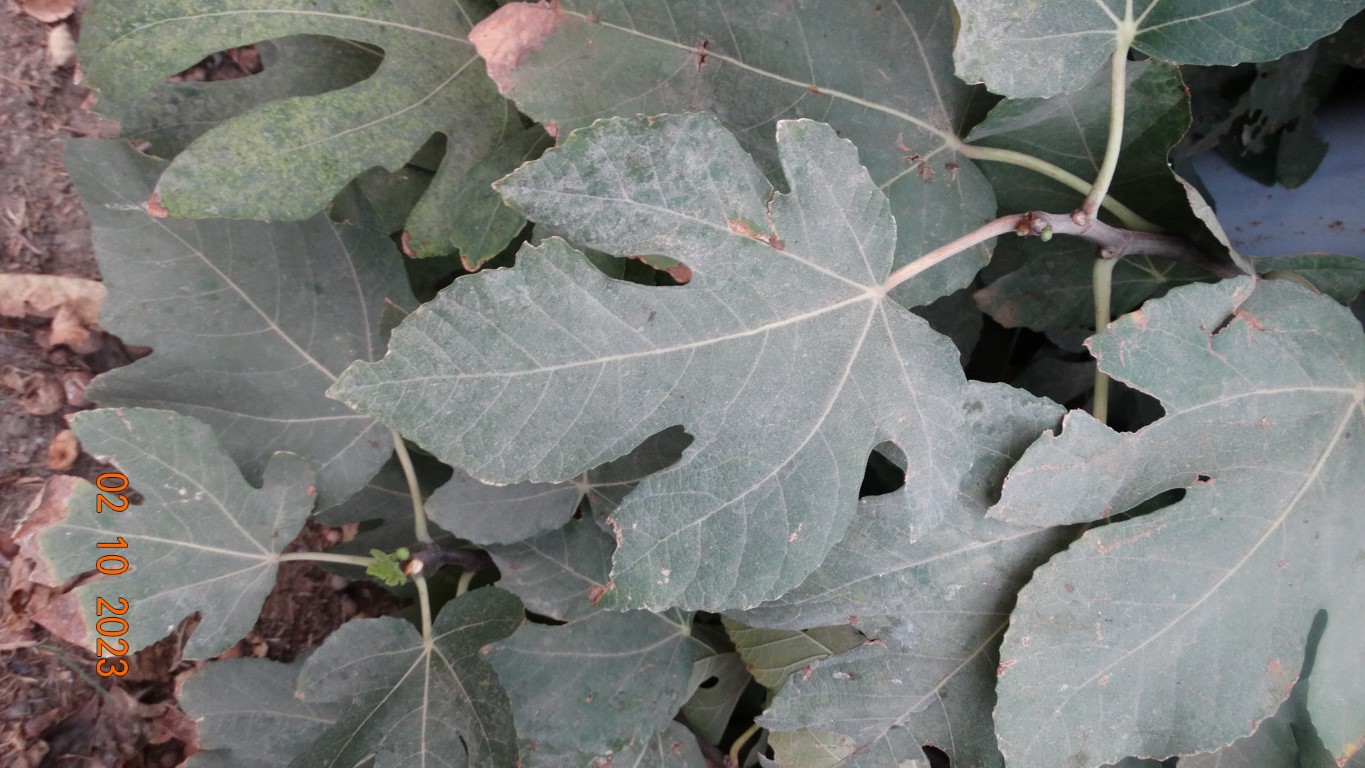
Label: healthy